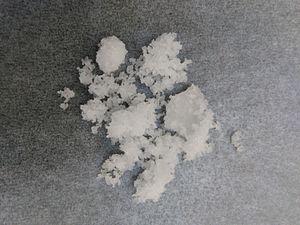
L’hydroxyde de césium ou césine est un composé chimique de formule brute CsOH. Il s'agit d'une base forte, semblable aux autres hydroxydes alcalins tels que l'hydroxyde de sodium NaOH, l'hydroxyde de potassium KOH et hydroxyde de lithium LiOH. Sa réactivité très élevée le rend extrêmement hygroscopique, de sorte qu'on le trouve généralement sous forme de monohydrate CsOH·H₂O.